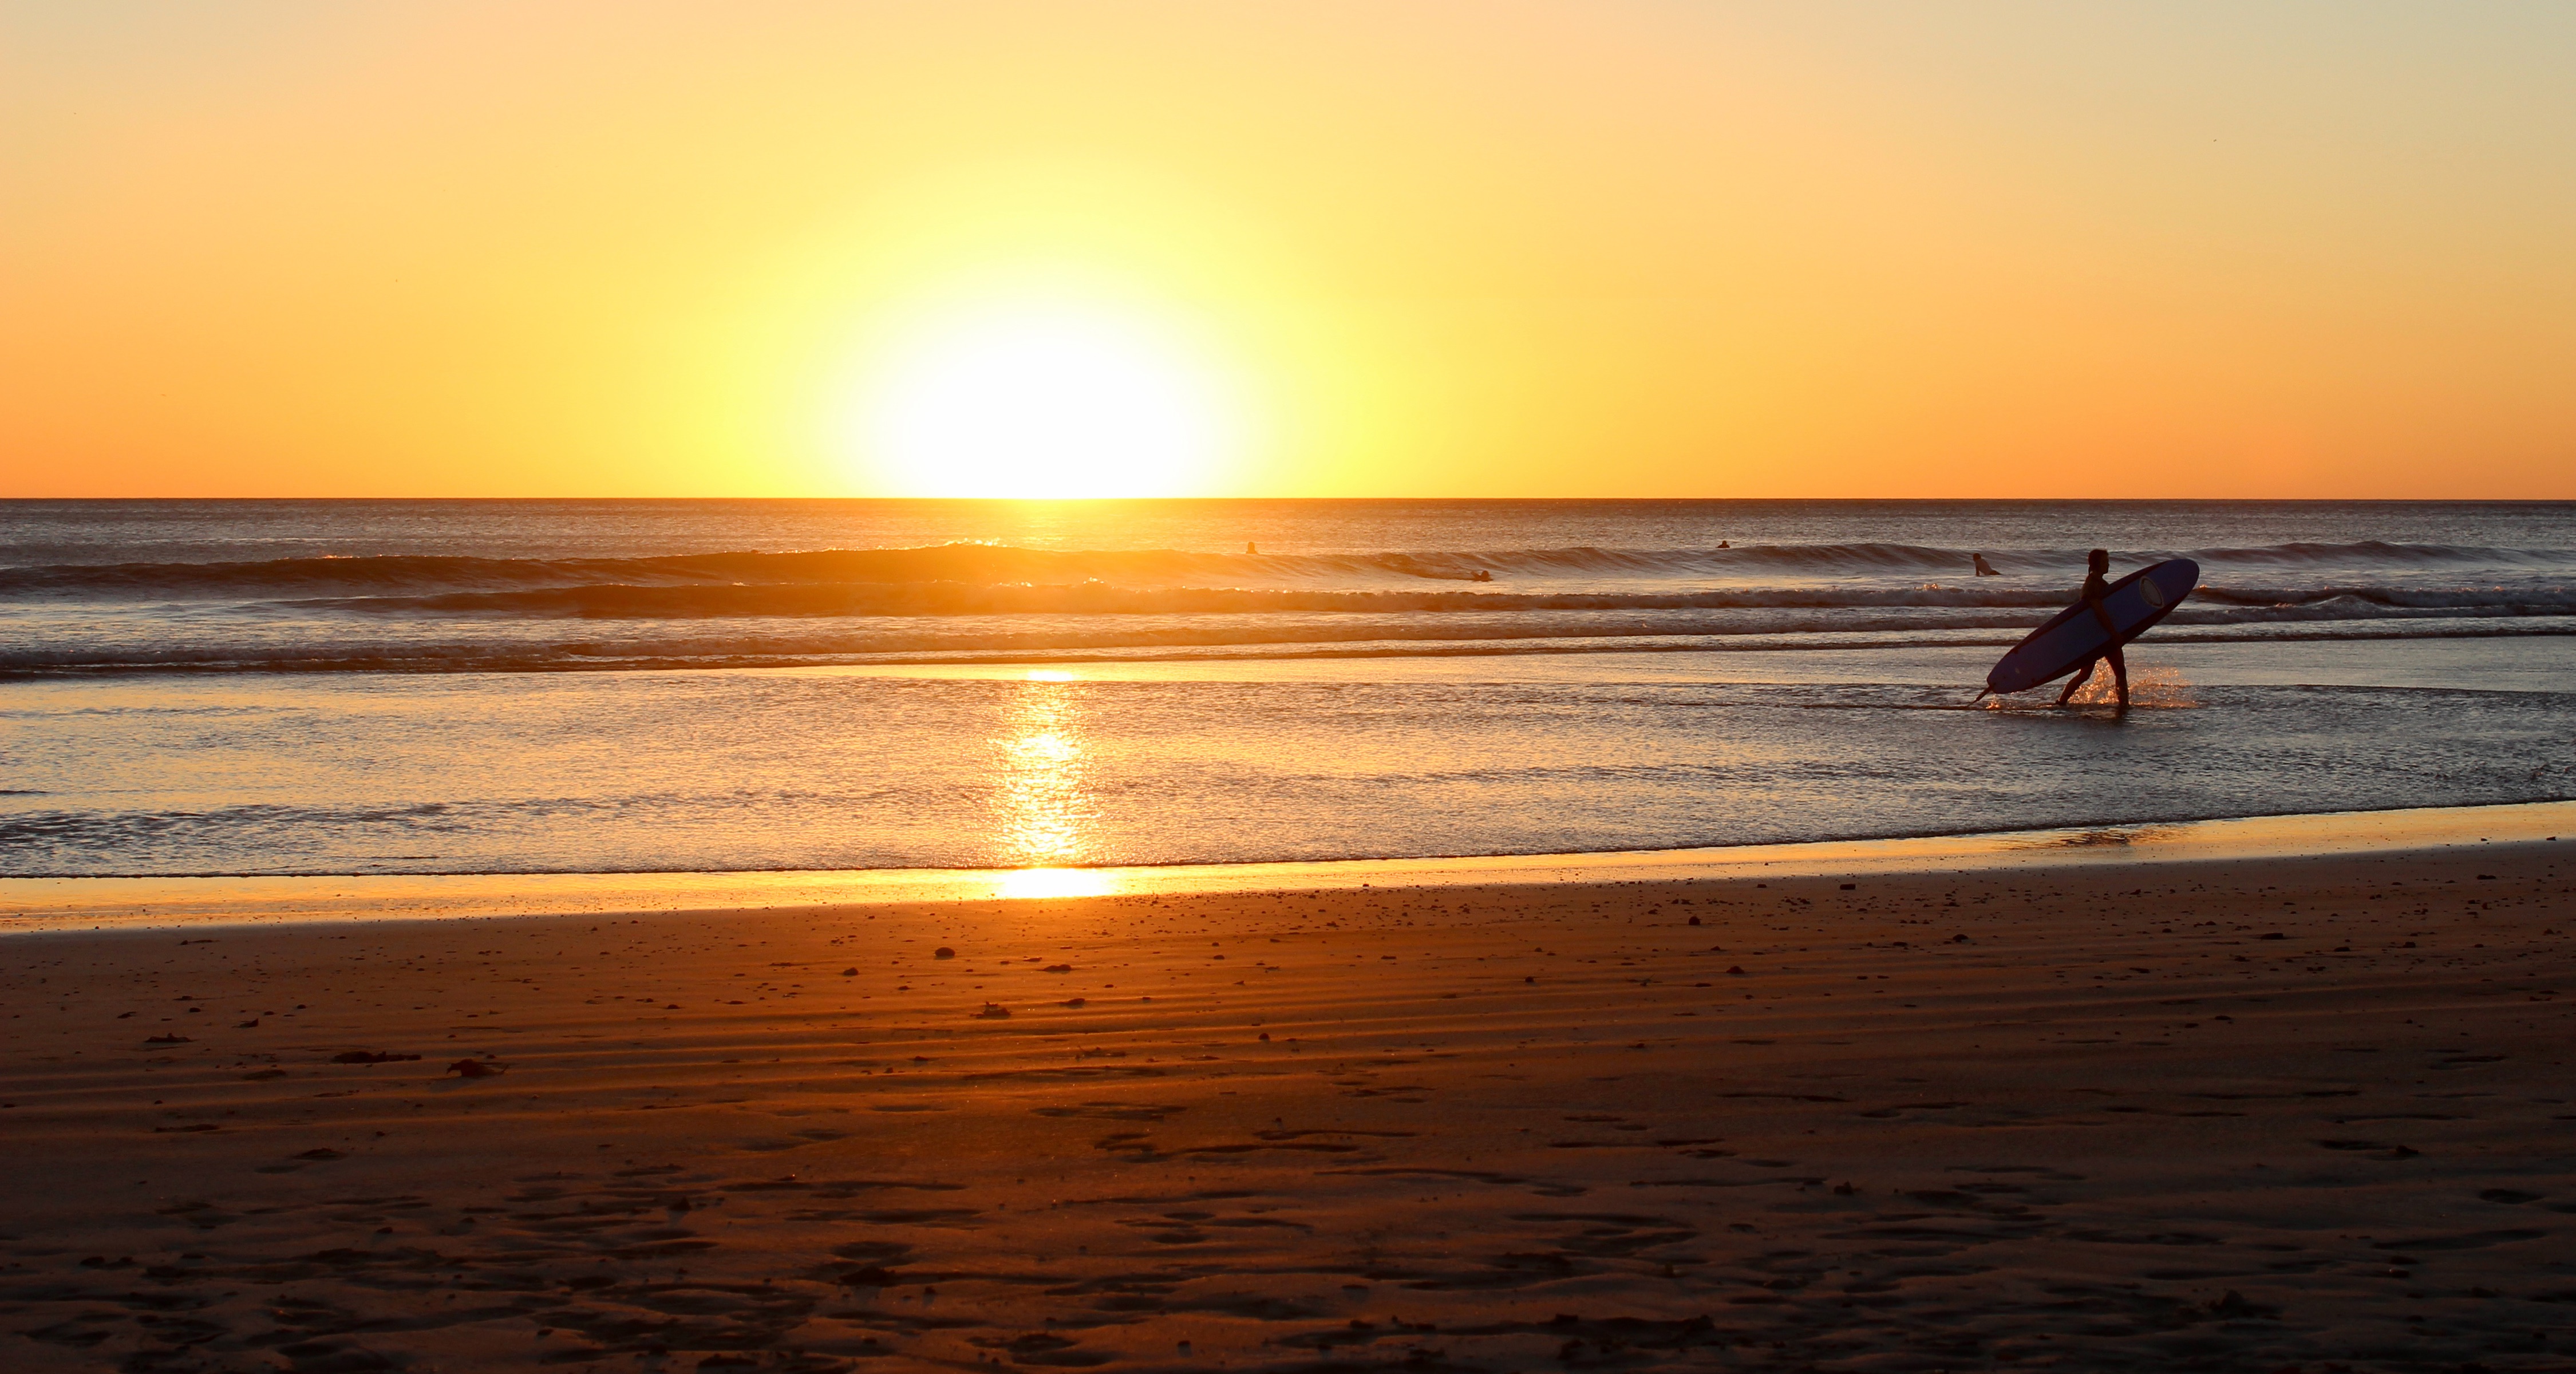
beach, sea, coast, sand, ocean, horizon, sun, sunrise, sunset, sunlight, morning, shore, wave, dawn, dusk, evening, surf, surfing, afterglow, wind wave